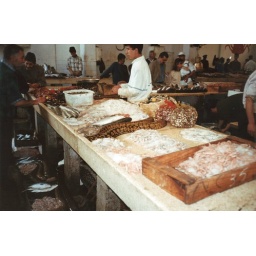
fish stalls in the food market